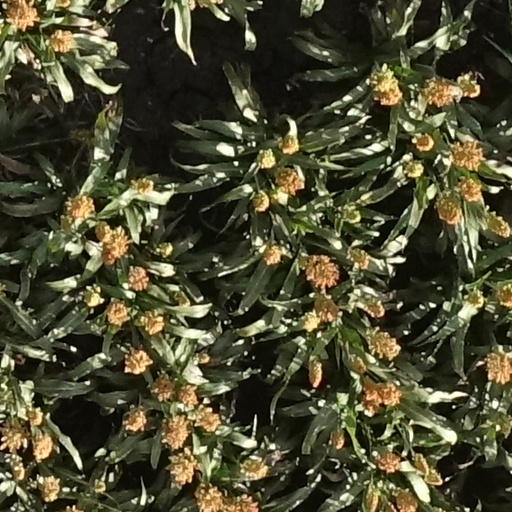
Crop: sorghum